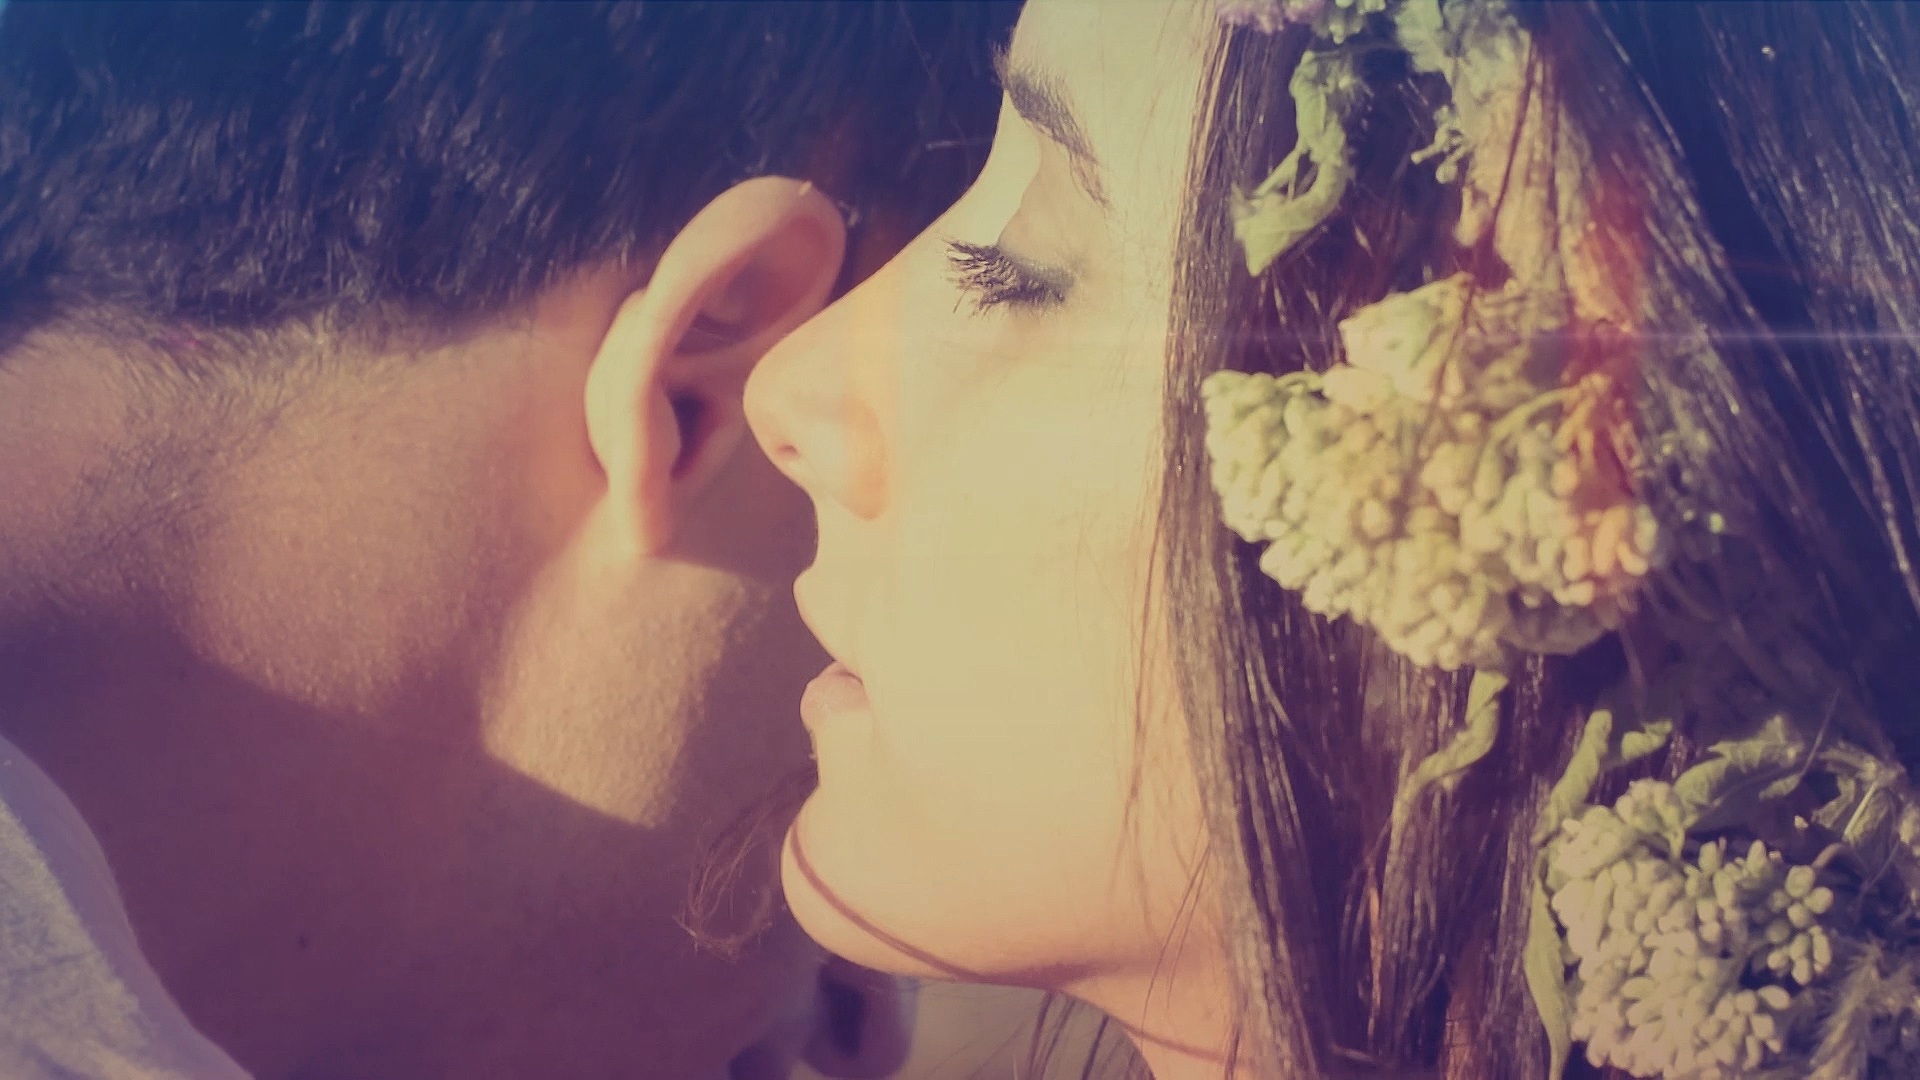
man, person, people, girl, woman, photography, mystery, love, color, kiss, romance, romantic, grunge, blue, whisper, women, eye, photograph, beauty, image, organ, secret, emotion, stealth, murmur, couple in love, interaction, human action